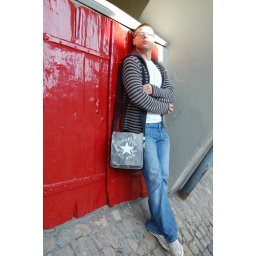
against a red door